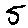
Label: 5